Regional human rights regimes

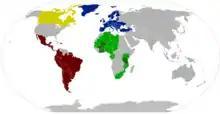
States that recognize regional courts of human rights jurisdiction.

Regional human rights regimes are relatively independently coherent human rights sub-regimes that are nested within the larger frame work of International human rights practice. Three principal regional human rights instruments can be identified, the African Charter on Human and Peoples' Rights, the American Convention on Human Rights (the Americas) and the European Convention on Human Rights.